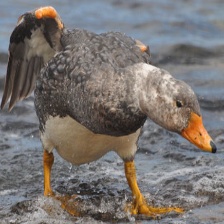
Species: STEAMER DUCK
Scientific name: TACHYERES
ImageNet parent category: drake